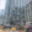
Label: skyscraper